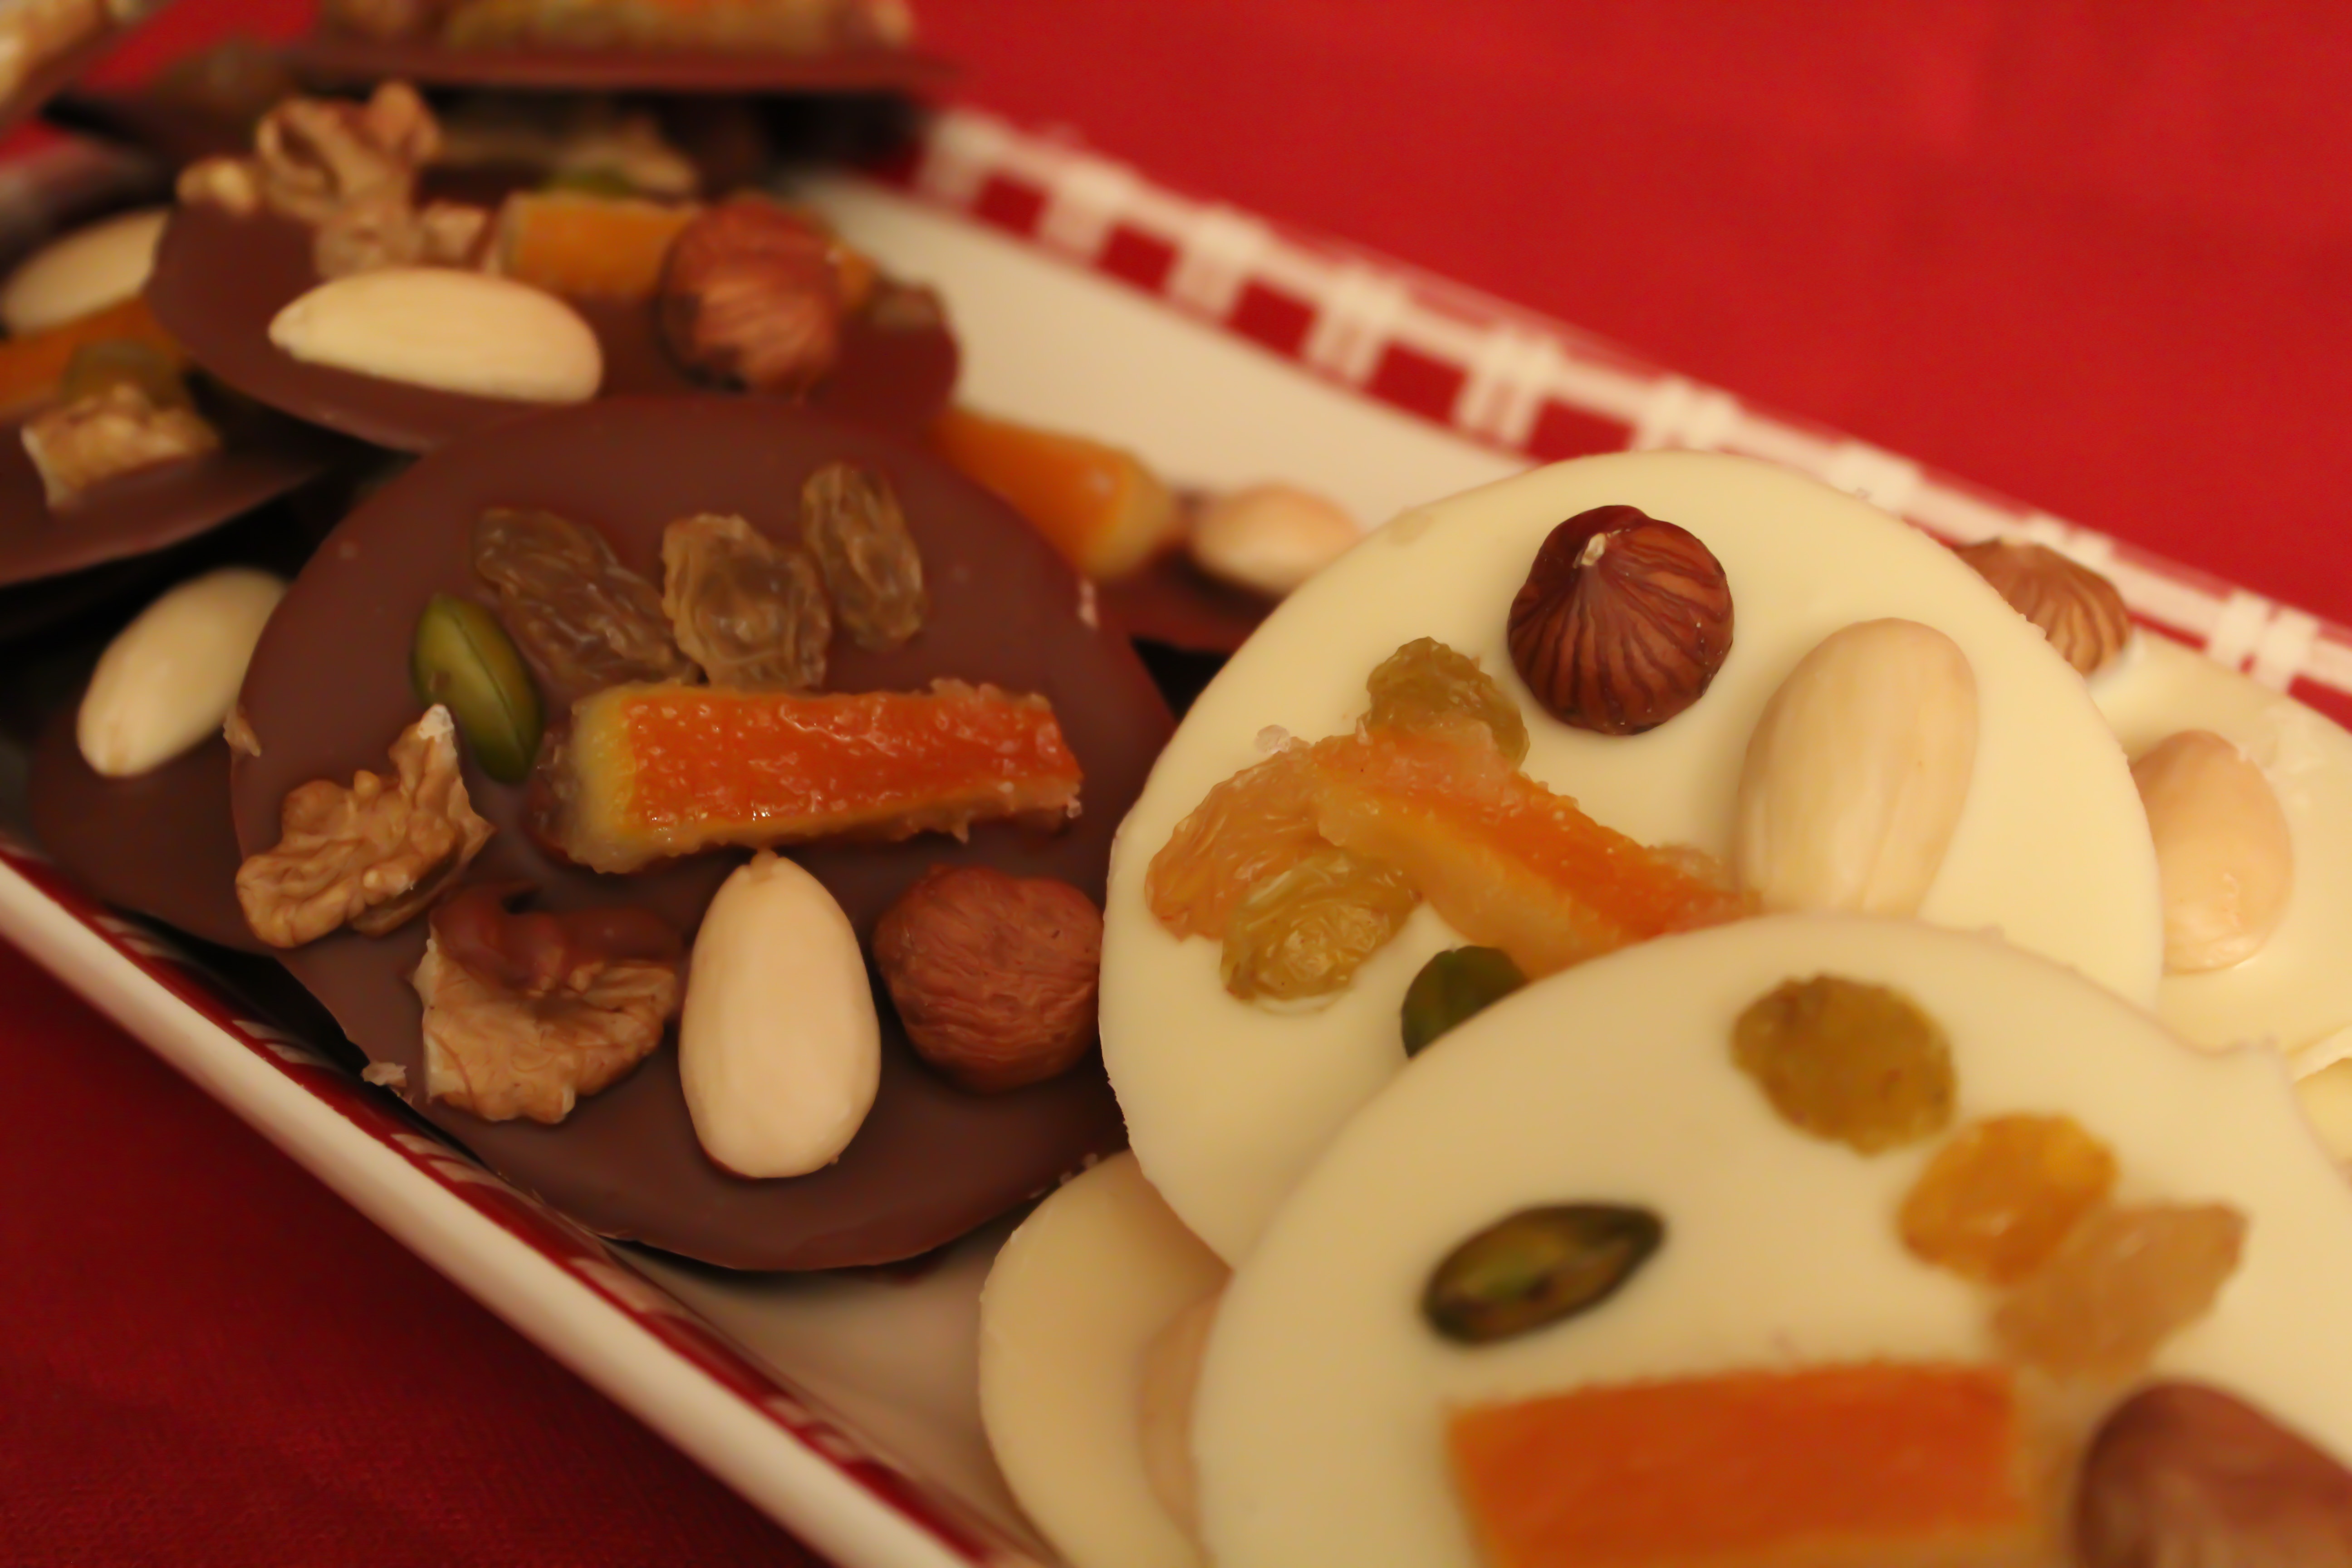
dish, meal, food, breakfast, chocolate, baking, christmas, dessert, cuisine, asian food, sweetness, hors d oeuvre, beggars